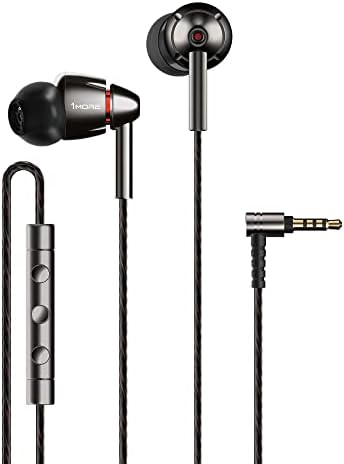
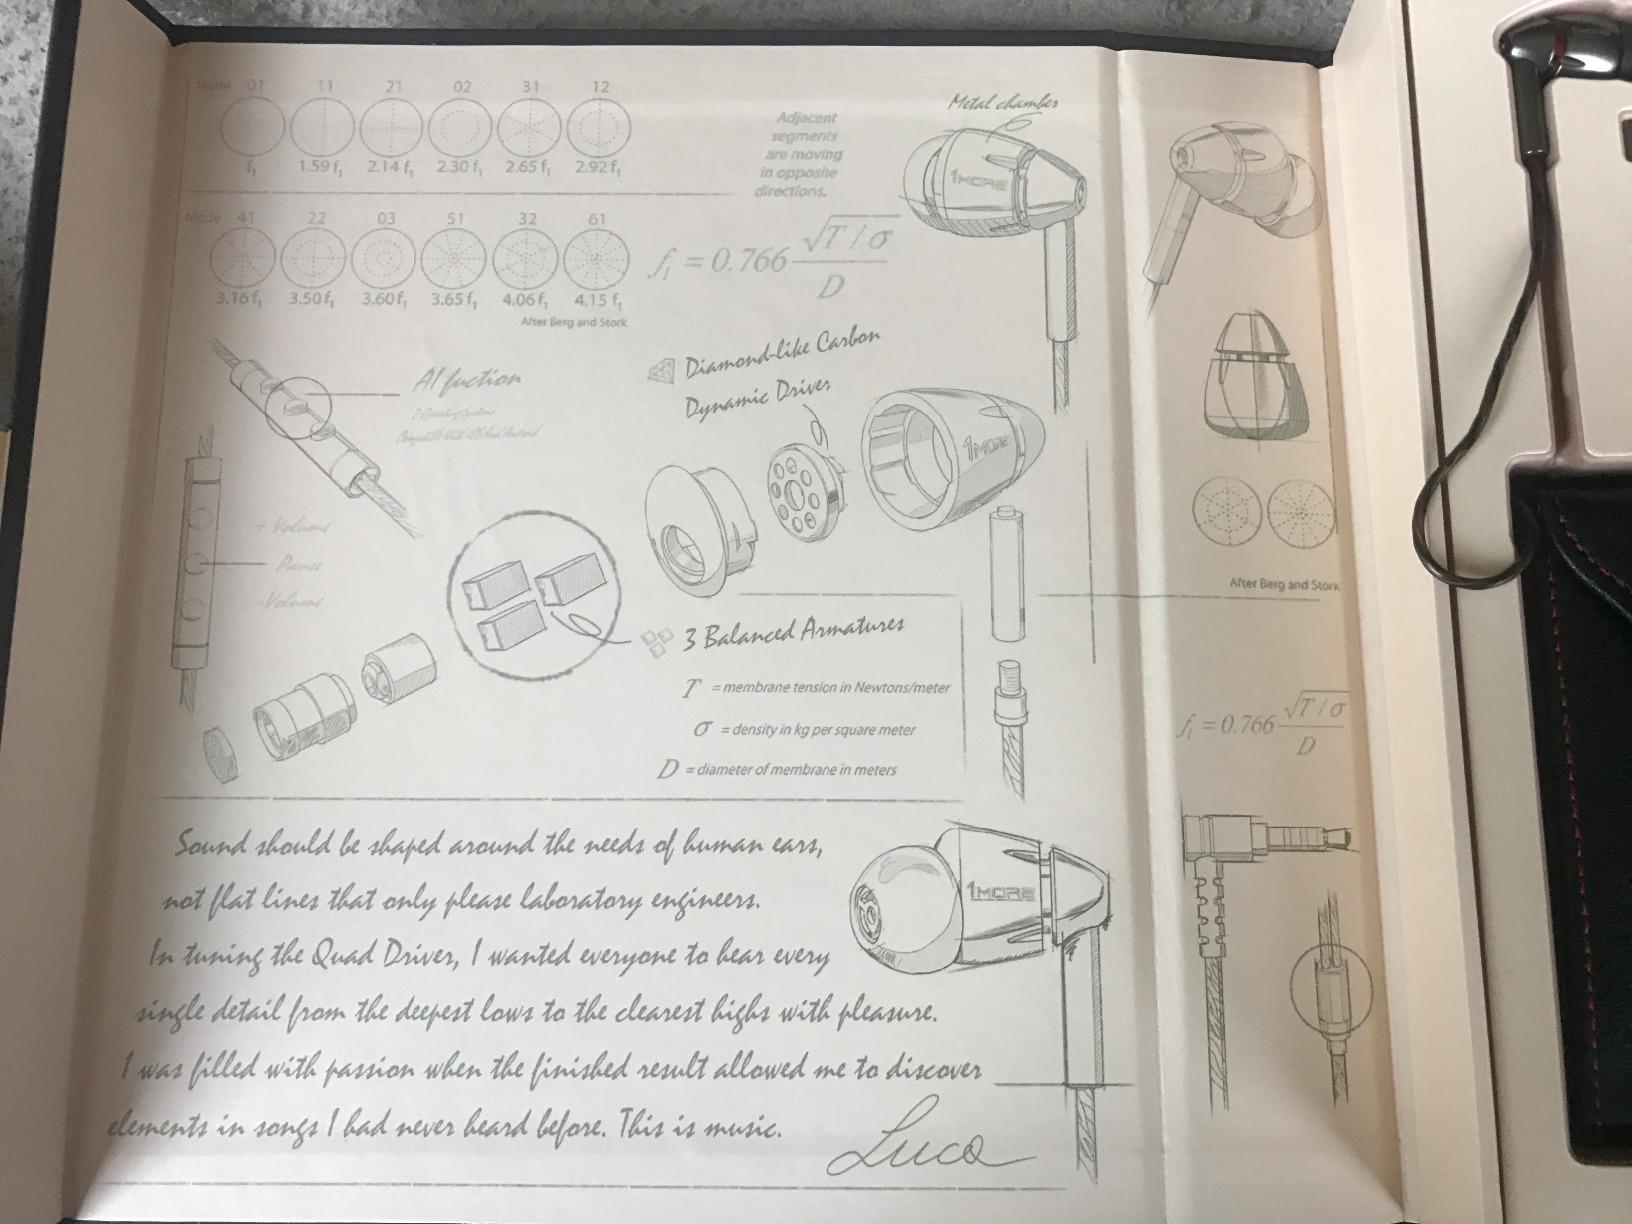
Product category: headphones
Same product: yes